Eucalyptus argutifolia

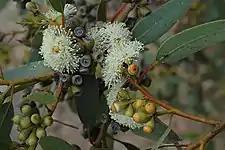
Foliage, flowers and fruit of "E. argutifolia"

"Eucalyptus argutifolia" is a mallee that grows to a height of about with smooth grey or pale copper-coloured bark. Leaves on young plants and on coppice regrowth are egg-shaped to more or less round, long, wide, glossy green and have a petiole. Adult leaves are lance-shaped, long and wide on a petiole long. The adult leaves are the same glossy green on both sides. Leaves intermediate between juvenile and adult are also usually present. The flower buds are arranged in groups of seven or nine on a thick peduncle long, the individual buds on a pedicel up to long or absent. Mature buds are oval, long and wide with a rounded operculum and about the same width as the floral cup. The flowers are white and appear in the autumn (March to April in areas where they occur naturally) and are followed by fruit that are cylindrical to conical or cup-shaped, long and wide.